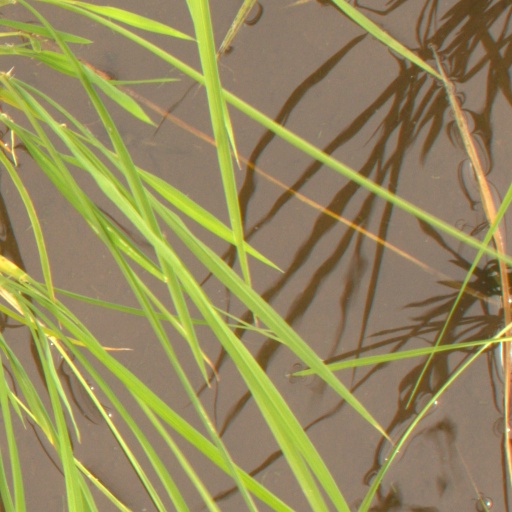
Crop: rice